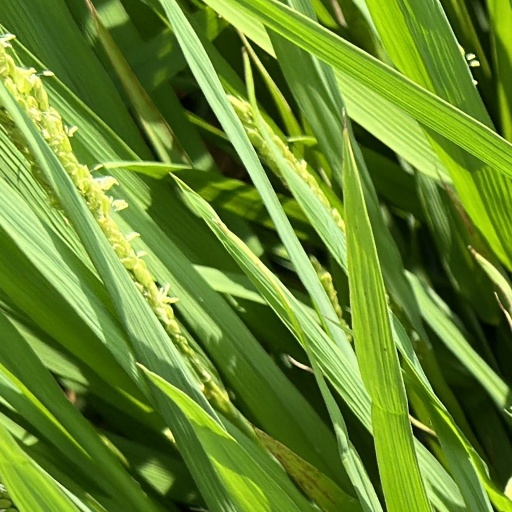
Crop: rice